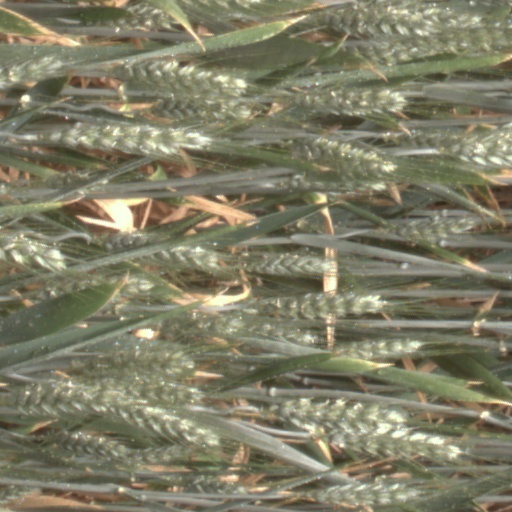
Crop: wheat